Arnold Resnicoff

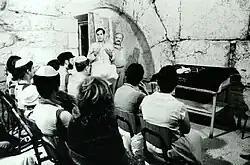
Leading 1983 religious service in Wilson's Arch at Jerusalem's Western Wall

In 1983, Resnicoff held the first interfaith service (and first service jointly attended by men and women) held at the Western Wall since it came under Israel's control, conducted under the supervision of the Israel Ministry of Religious Affairs, as part of a special welcome for the U.S. Sixth Fleet. He also led Israel's first official Martin Luther King Jr. Day ceremony, held in the President's residence.